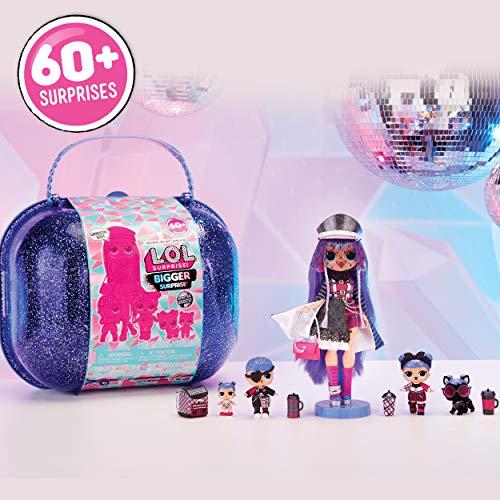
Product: L.O.L. Surprise! Winter Disco Bigger Surprise includes O.M.G. Fashion Doll (Amazon Exclusive)
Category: Toys & Games | Dolls & Accessories
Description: Outrageous millennial girls fashion doll with stunning features, beautiful hair and fierce fashions.
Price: $89.99
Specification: ProductDimensions:13.8x15.8x13.5inches|ItemWeight:2.2pounds|ShippingWeight:3.9pounds(Viewshippingratesandpolicies)|ASIN:B07R7XGBQ5|Itemmodelnumber:421627|Manufacturerrecommendedage:5-8years